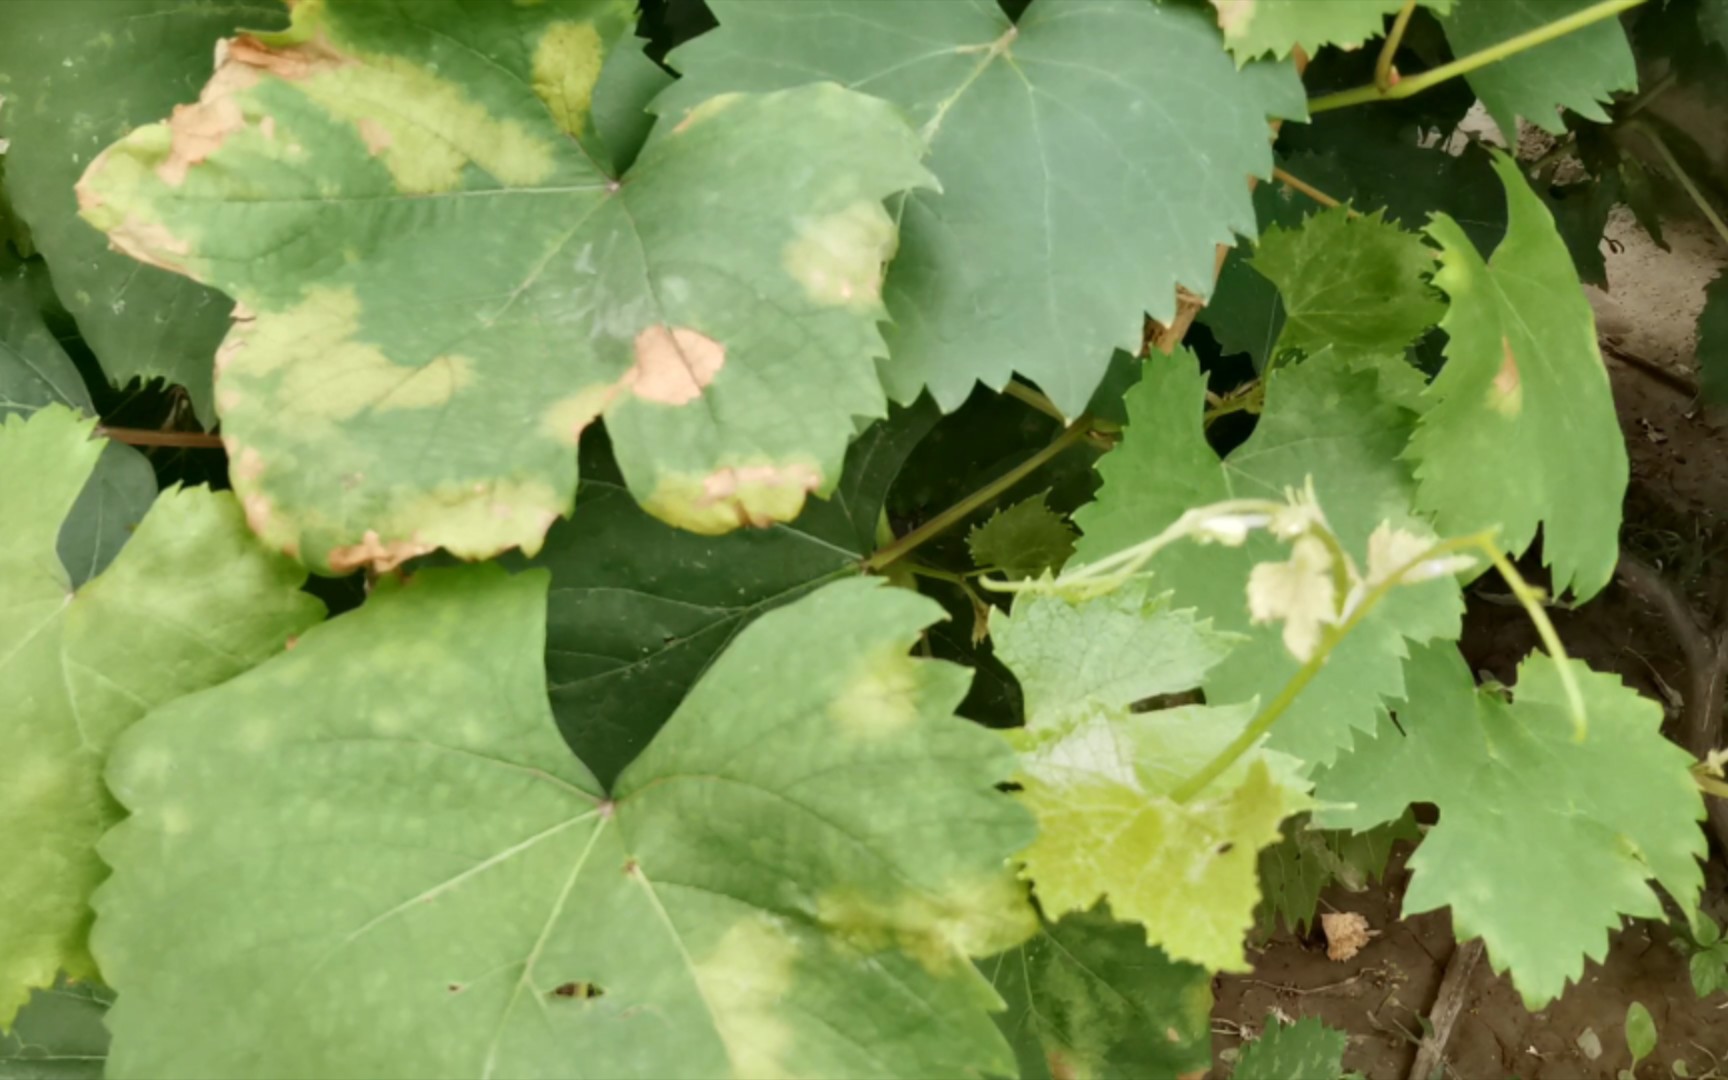
Plant: Grape
Disease: grape downy mildew